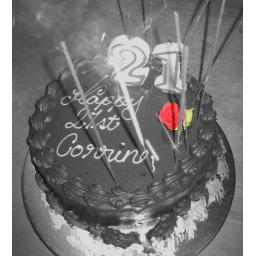
playing around with photoshop, turning the whole image black and white except for the bright red rose